Willis Augustus Lee

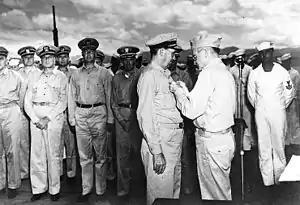
Bull Halsey presents Lee with the Navy Cross for his actions during the Naval Battle of Guadalcanal, circa January 1943

In August 1942, Rear Admiral Lee was sent to the Pacific to command Battleship Division Six, consisting of the battleships and .